Adrián Aldrete

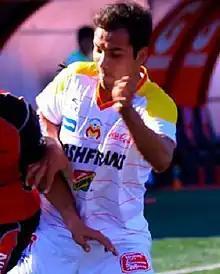
Aldrete with Morelia in 2011

Adrián Alexei Aldrete Rodríguez (born 14 June 1988) is a Mexican former professional footballer who played as a left-back.